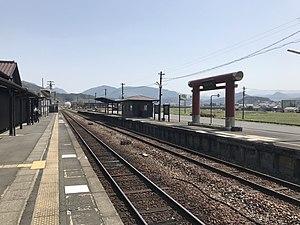
La ligne principale Kyūdai est une ligne ferroviaire du nord-est de l'île de Kyūshū au Japon. Elle relie la gare de Kurume dans la préfecture de Fukuoka à la gare d'Ōita dans la préfecture d'Ōita. La ligne est exploitée par la compagnie JR Kyushu.